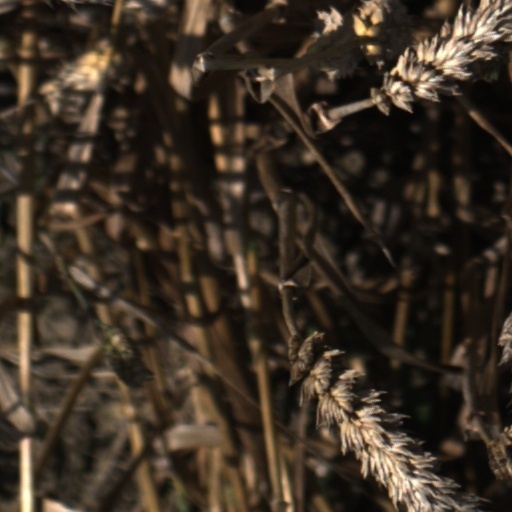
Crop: wheat